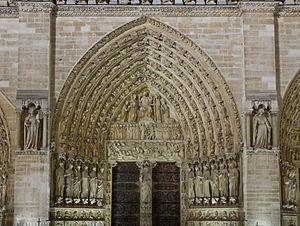
Vue nocturne du Portail du Jugement de la Cathédrale Notre-Dame de Paris, France.
Le mot portail est un dérivé du mot porte, par adjonction du suffixe -al, ce suffixe a été confondu avec -ail, le pluriel étant analogue. Le sens ancien était « grand panneau de bois servant de porte », puis dès le XVIIᵉ siècle, on note les sens actuels restreints aux édifices religieux de « façade d'une église où est la porte principale » et « grande porte d'une église ou d'un temple ». De manière contemporaine, il est employé pour désigner toute porte plus monumentale qu'une porte ordinaire.